A Softer World

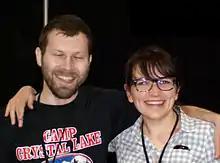
Comeau and Horne

With occasional exceptions for double-length strips, each comic is three panels long. The three panels are made up of photographic art, either a series of three photographs, or one photograph that is spread over multiple frames, or repeated with different crops and zooms. Short text is added over the photographs. The photos do not illustrate the text directly, instead presenting a similar tone, or being in conflict.